Morganucodonta

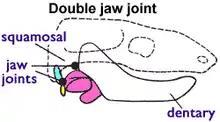
Diagram showing characteristic double jaw joint

Unlike more basal therapsids such as "Sinoconodon", morganucodontan teeth were diphyodont (meaning that they replaced their teeth once, having a 'milk' set and 'adult' set as seen in today's mammals including humans and not polyphyodont (meaning that the teeth are constantly replaced, and the animal and its teeth get larger throughout its lifetime, as in reptiles). Evidence of lactation is present in "Wareolestes", via tooth replacement patterns.